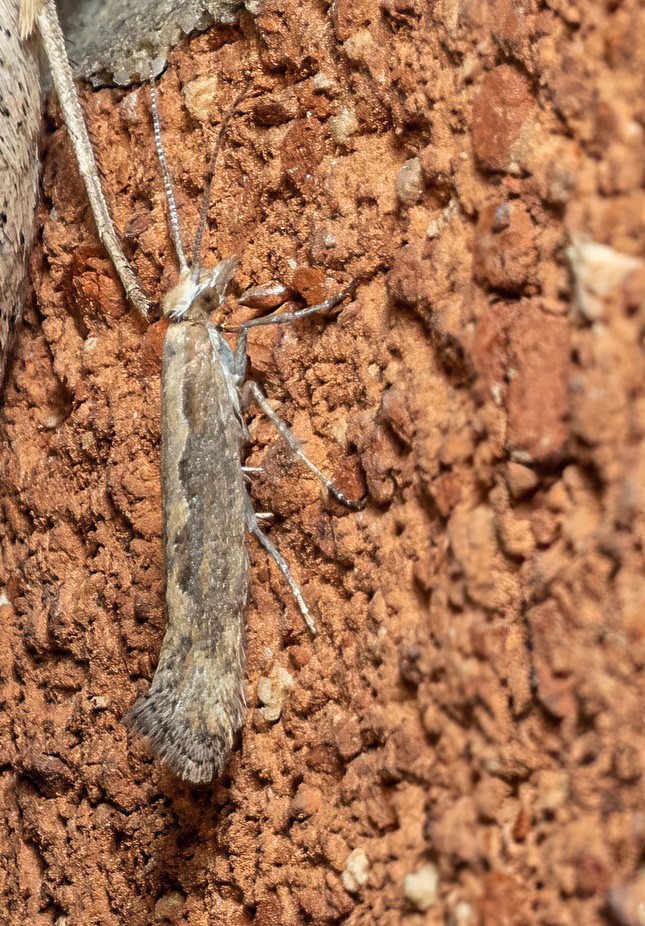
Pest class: diamondback_moth